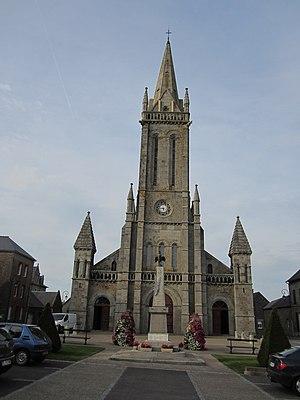
Le Teilleul, Manche This building is indexed in the Base Mérimée, a database of architectural heritage maintained by the French Ministry of Culture,
Le coq est un des motifs assez fréquents parmi les ornements des monuments aux morts de France. Il peut être représenté :